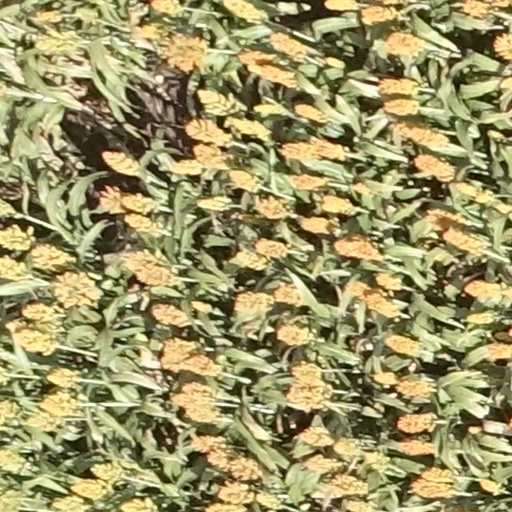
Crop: sorghum